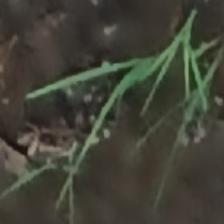
Label: single